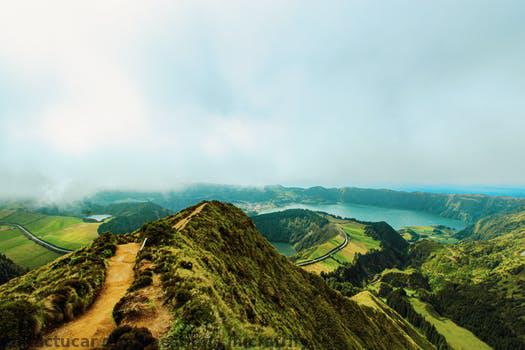
Label: Watermark